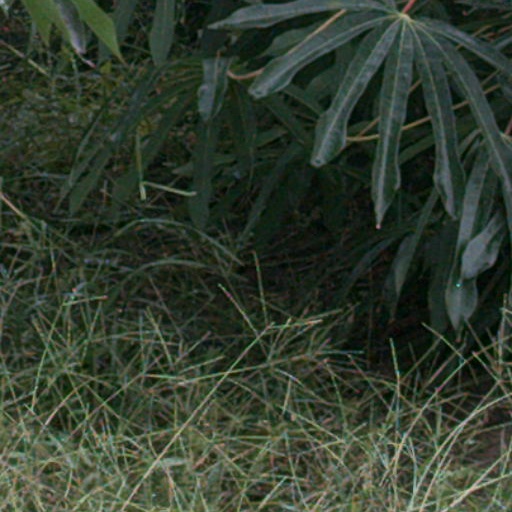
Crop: cassava